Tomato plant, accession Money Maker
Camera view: tilt-top (135 deg); turntable rotation: 30 degrees
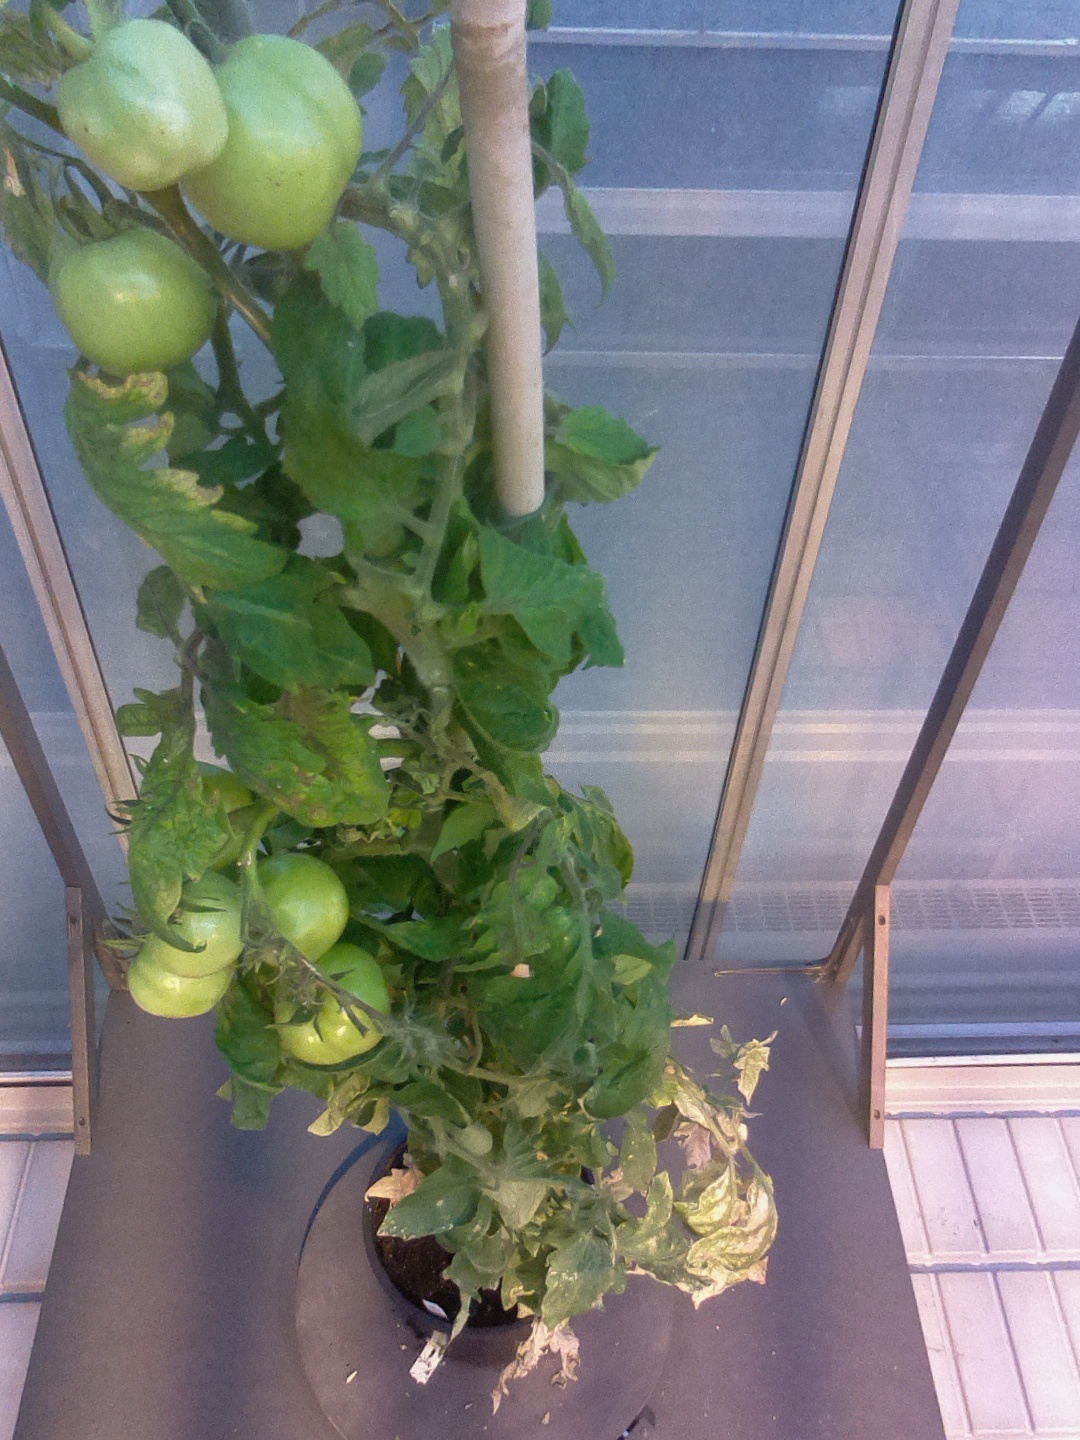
BBCH growth stage 79: 90% -100% of final fruit size